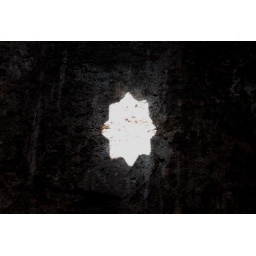
Light cast from an opening in the roof of a bath house.